National Docks Secondary

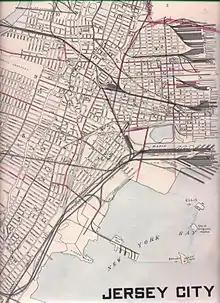
As seen in map circa 1905, rail lines dominated the city at the turn of the century. The National Docks Railway ran along the shores of the not yet landfilled bay, now site of Liberty State Park

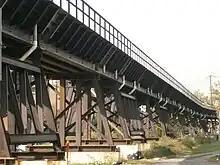
Viaduct crossing Lower Jersey City

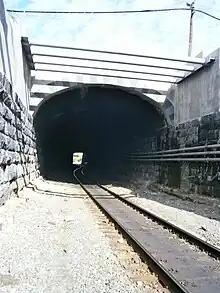
Tunnel rebuilt to handle higher clearances

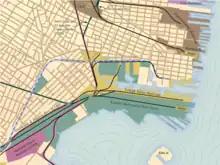
Modern map of situation in 1910 shows National Docks, the last of the routes still using overhead viaduct through the heart of the city, traveling from Communipaw to the Waldo Tunnel (upper center)

National Docks Secondary is a freight rail line within Conrail's North Jersey Shared Assets Area in Hudson County, New Jersey, used by CSX Transportation. It provides access for the national rail network to maritime, industrial, and distribution facilities at Port Jersey, the Military Ocean Terminal at Bayonne (MOTBY), and Constable Hook as well as carfloat operations at Greenville Yard. The line is an important component in the planned expansion of facilities in the Port of New York and New Jersey. The single track right of way comprises rail beds, viaducts, bridges, and tunnels originally developed at the end of the 19th century by competing railroads.